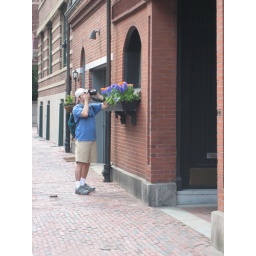
pretty flowers in beacon hill